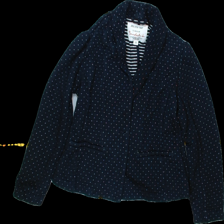
View: front
Type: Blazer
Category: Ladies
Brand: Bondelid
Colors: White, Blue
Material: 100% Viscose
Pattern: Dots
Cut: Regular
Size: XS
Trend: No trend
Stains: No
Price range: <50
Recommended usage: Export